Great Range

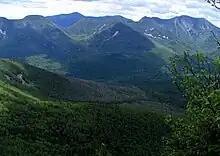
The Great Range, as seen from Big Slide: Lower Wolfjaw, Upper Wolfjaw, Armstrong, and Gothics

The Great Range is a mountain range in the Adirondack Mountains, near Keene Valley, New York, United States. It rises in the heart of the High Peaks region between Ausable Lakes to the southeast and the Johns Brook Valley to the northwest.